Rogue Star (novel)

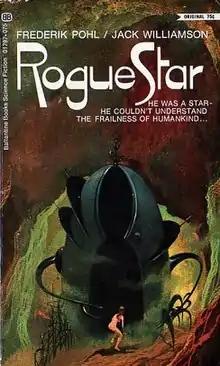
Cover of the first edition (published by Ballantine Books. Cover art by Paul Lehr.

Rogue Star is a dystopian science fiction novel by American writers Frederik Pohl and Jack Williamson, published in 1969. It is part of the Starchild Trilogy, a series of three books, in which (in the first two) mankind is ruled by a brutal totalitarian government known as the "Plan of Man", enforced by a computerized surveillance state (these books are "The Reefs of Space" (1964) and "Starchild" (1965)). In "Rogue Star", the totalitarian state is replaced by a utopian state, but the characters are threatened by a mysterious force.